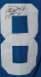
Number: 8